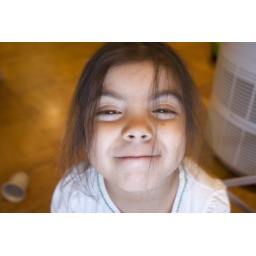
Carried my flash around today and reflected it off my white shirt for a ringlight effect.